Sky position (RA, Dec in degrees): 159.365, 2.089
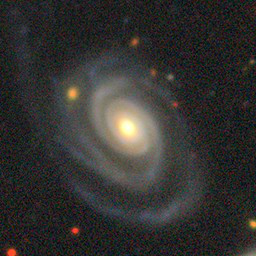
Galaxy morphology: Unbarred Loose Spiral Galaxies